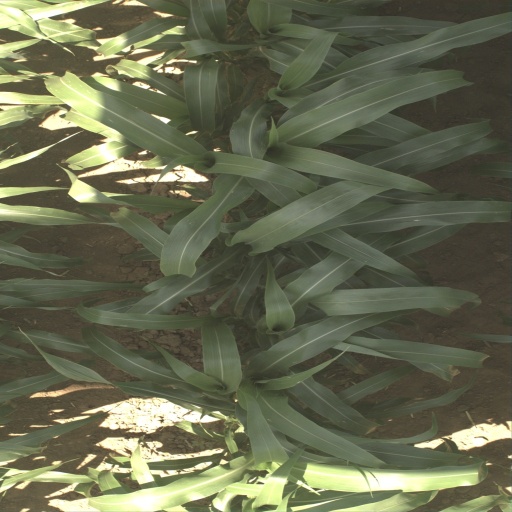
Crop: sorghum